Delchev Ridge

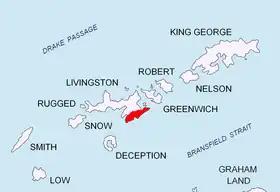
Location of Tangra Mountains on Livingston Island in the South Shetland Islands.

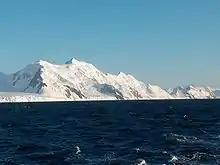
Delchev Ridge from Bransfield Strait, with (left to right) Kuber Peak, Delchev Peak and Elena Peak, and Greenwich Island in the background.

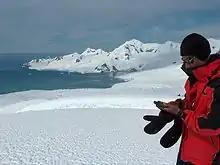
Fieldwork on Melnik Peak, with Delchev Ridge in the background.

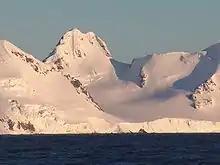
Kaloyan Nunatak from Bransfield Strait, with Pautalia Glacier in the foreground.

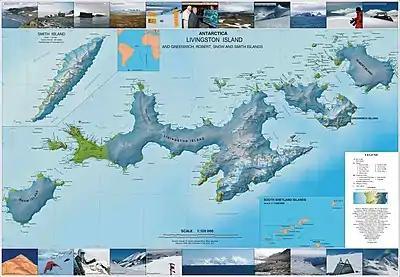
Topographic map of Livingston Island, Greenwich, Robert, Snow and Smith Islands.

Delchev Ridge (Delchev Hrebet \'del-chev 'hre-bet\) is the eastern ridge of the Tangra Mountains, Livingston Island extending 10 km east-northeastward from Devin Saddle to Renier Point. The ridge is named in association with its summit Delchev Peak (ca. 940 m).